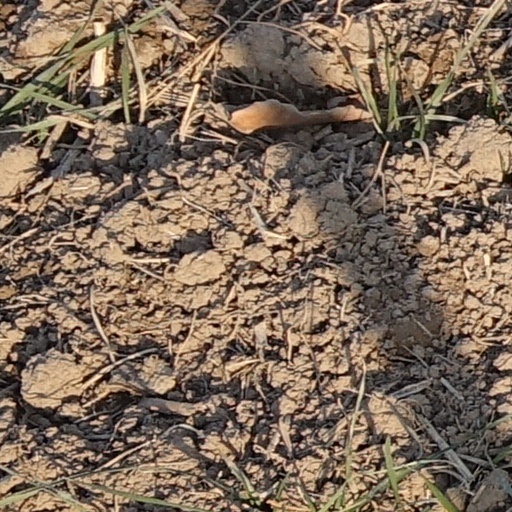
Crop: wheat